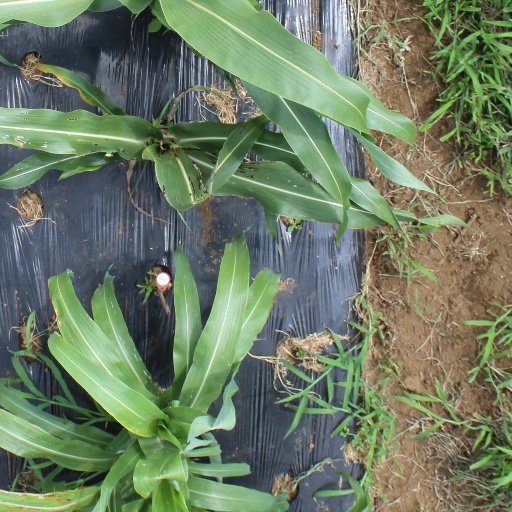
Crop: sorghum